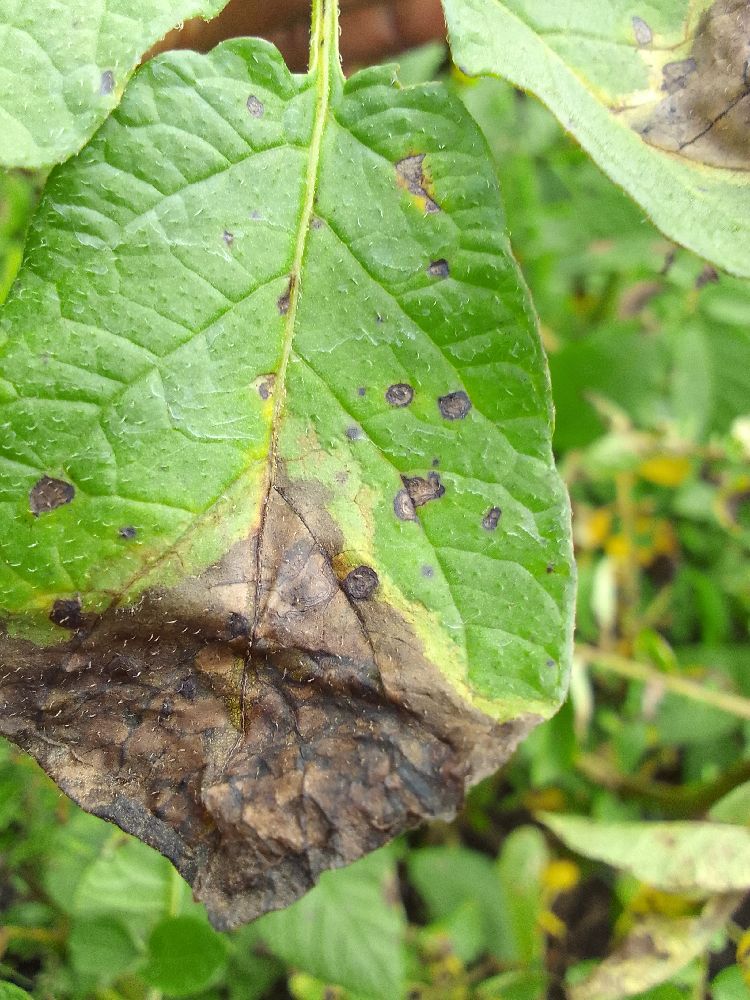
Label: Late blight